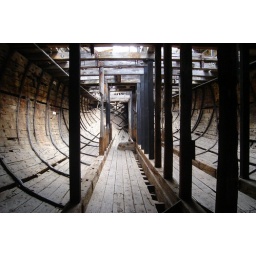
The 9th oldest surviving ship in the world, &amp;amp; the only survivng wooden ship that transported tropps to the Crimean war.